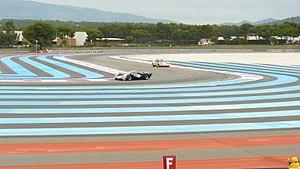
virage du pont et de la tour, circuit de Paul Ricard"
Le circuit Paul-Ricard, appelé aussi « circuit du Castellet », est un circuit automobile français situé dans le département du Var près des communes de Signes et du Castellet.
On désigne par zone de dégagement la surface libre qui longe la piste d'un circuit automobile, principalement à l'extérieur des courbes et des virages, permettant l'arrêt passif ou actif d'un véhicule. Ces zones, généralement bitumées ou remplies de graviers, permettent aux pilotes de gérer au mieux une sortie de piste, protègent les commissaires de course et les spectateurs, et peuvent éviter de graves dommages aux machines de course.
Le Castellet est une commune française située dans le département du Var en région Provence-Alpes-Côte d'Azur.Ses habitants sont des Castellans.